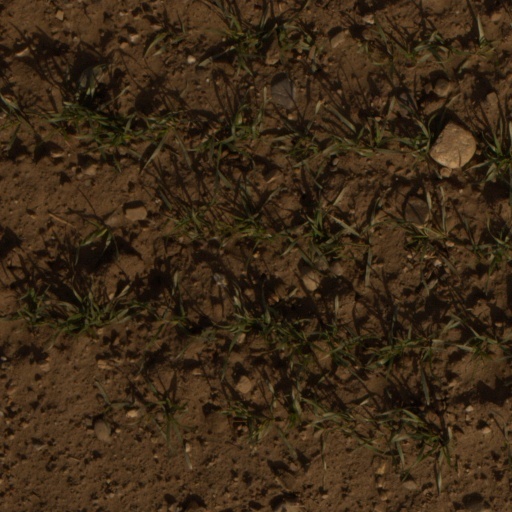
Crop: wheat